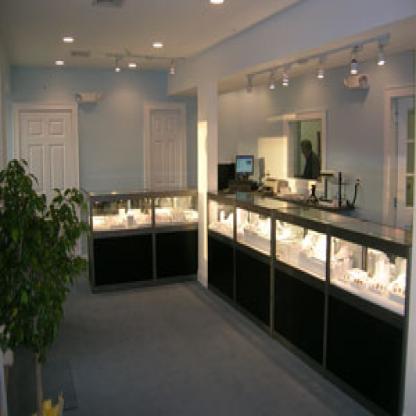
Scene: Indoor